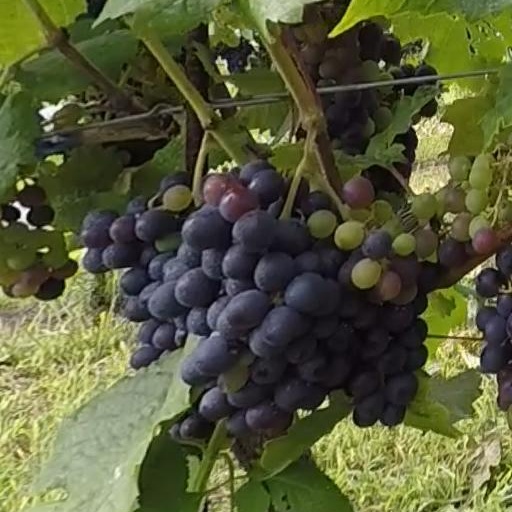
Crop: grape